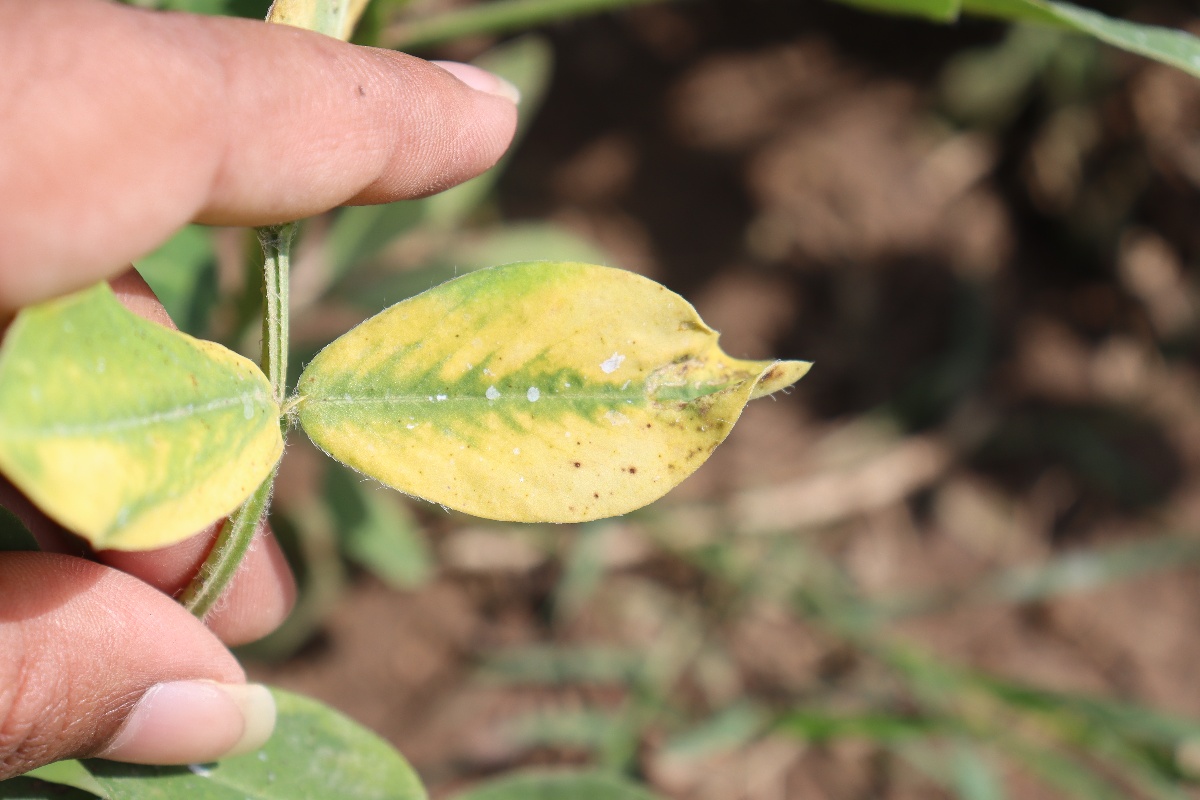
Label: nutrition deficiency